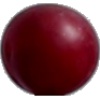
Label: Cherry Wax Red 1